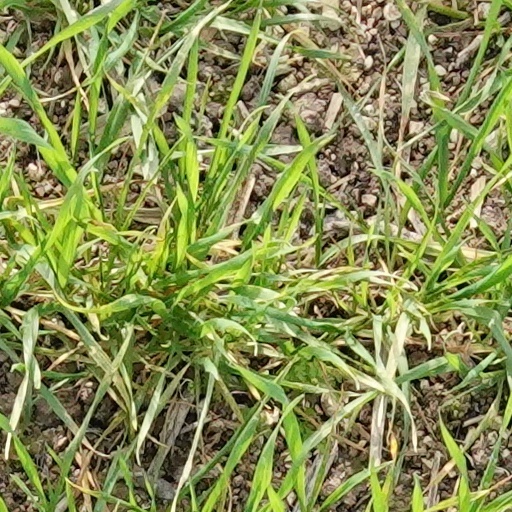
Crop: wheat